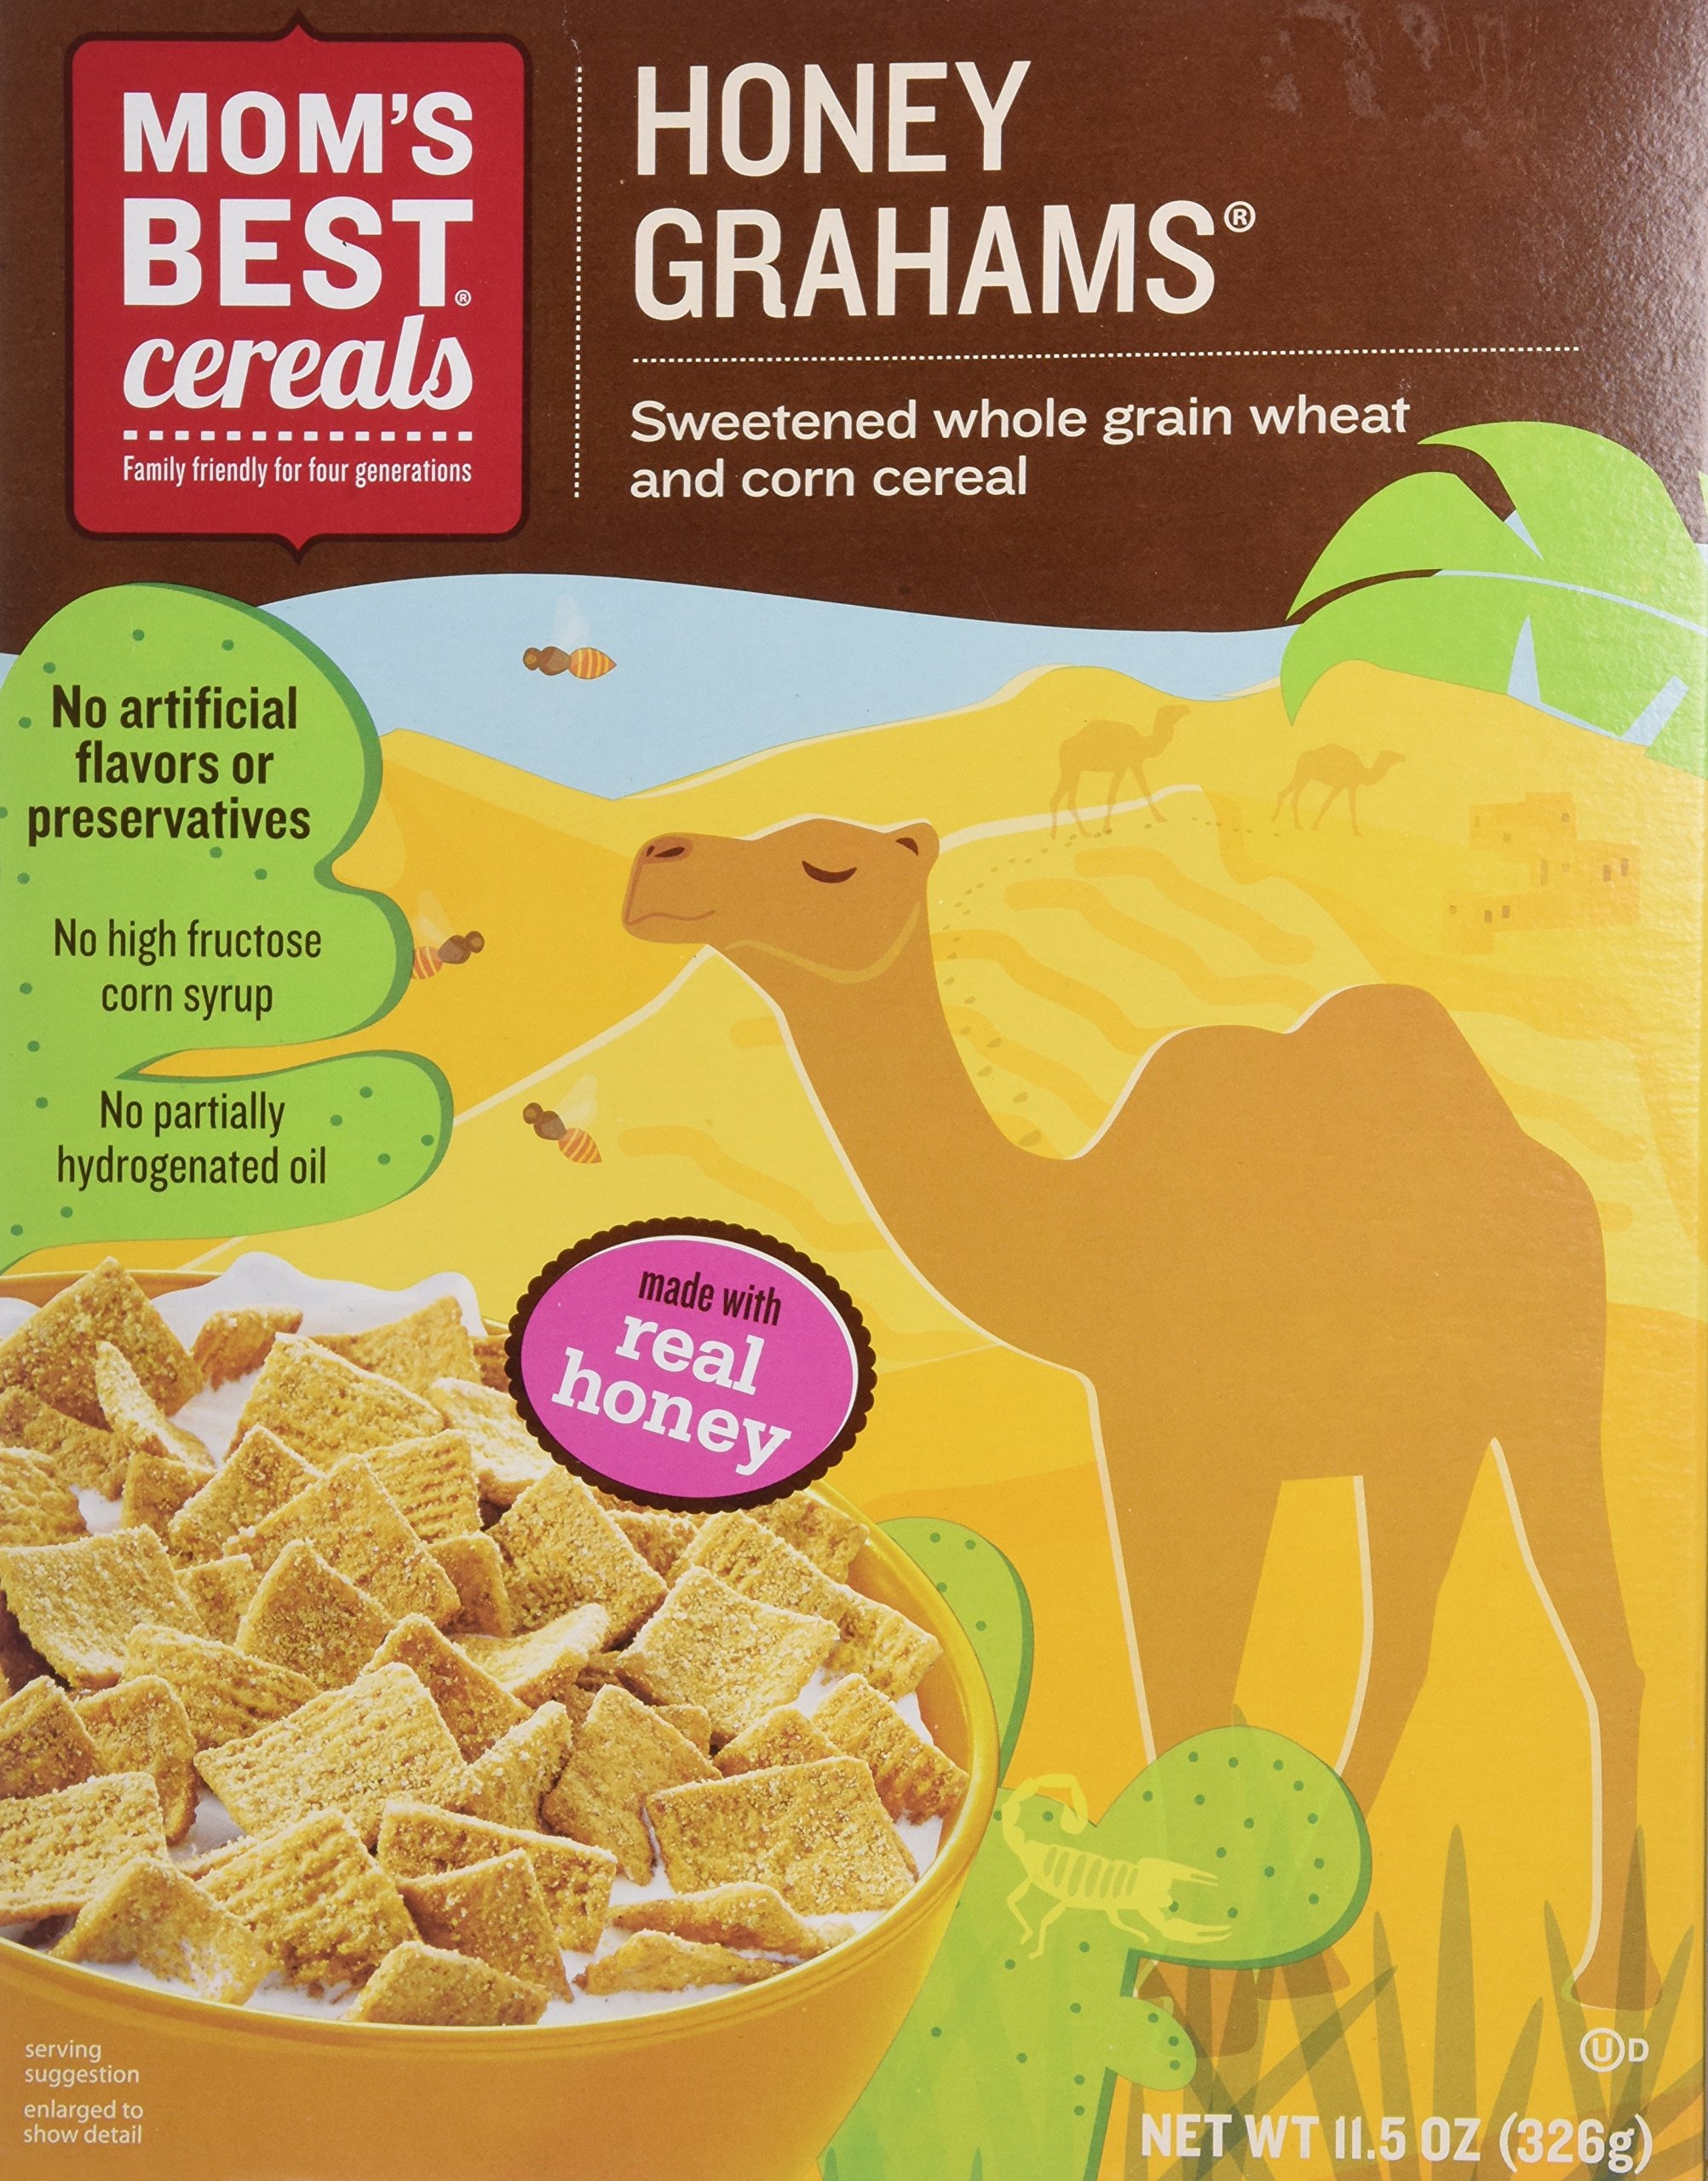
Item Name: Mom's Best - Honey Grahams - 11.5 Oz (Pack of 4)
Bullet Point 1: 7g of fiber per serving
Bullet Point 2: Made with real honey
Bullet Point 3: 0g trans fat per serving
Bullet Point 4: No artificial preservatives or flavors
Bullet Point 5: No high fructose corn syup or hydrogenated oil
Product Description: Sweetened whole grain shredded wheat and corn cereal for a healthy and delicious breakfast. Say yes to the best! Free of artificial flavors or preservatives. No hydrogenated oils. No high fructose corn syrup.
Value: 46.0
Unit: Ounce

Price: 26.62